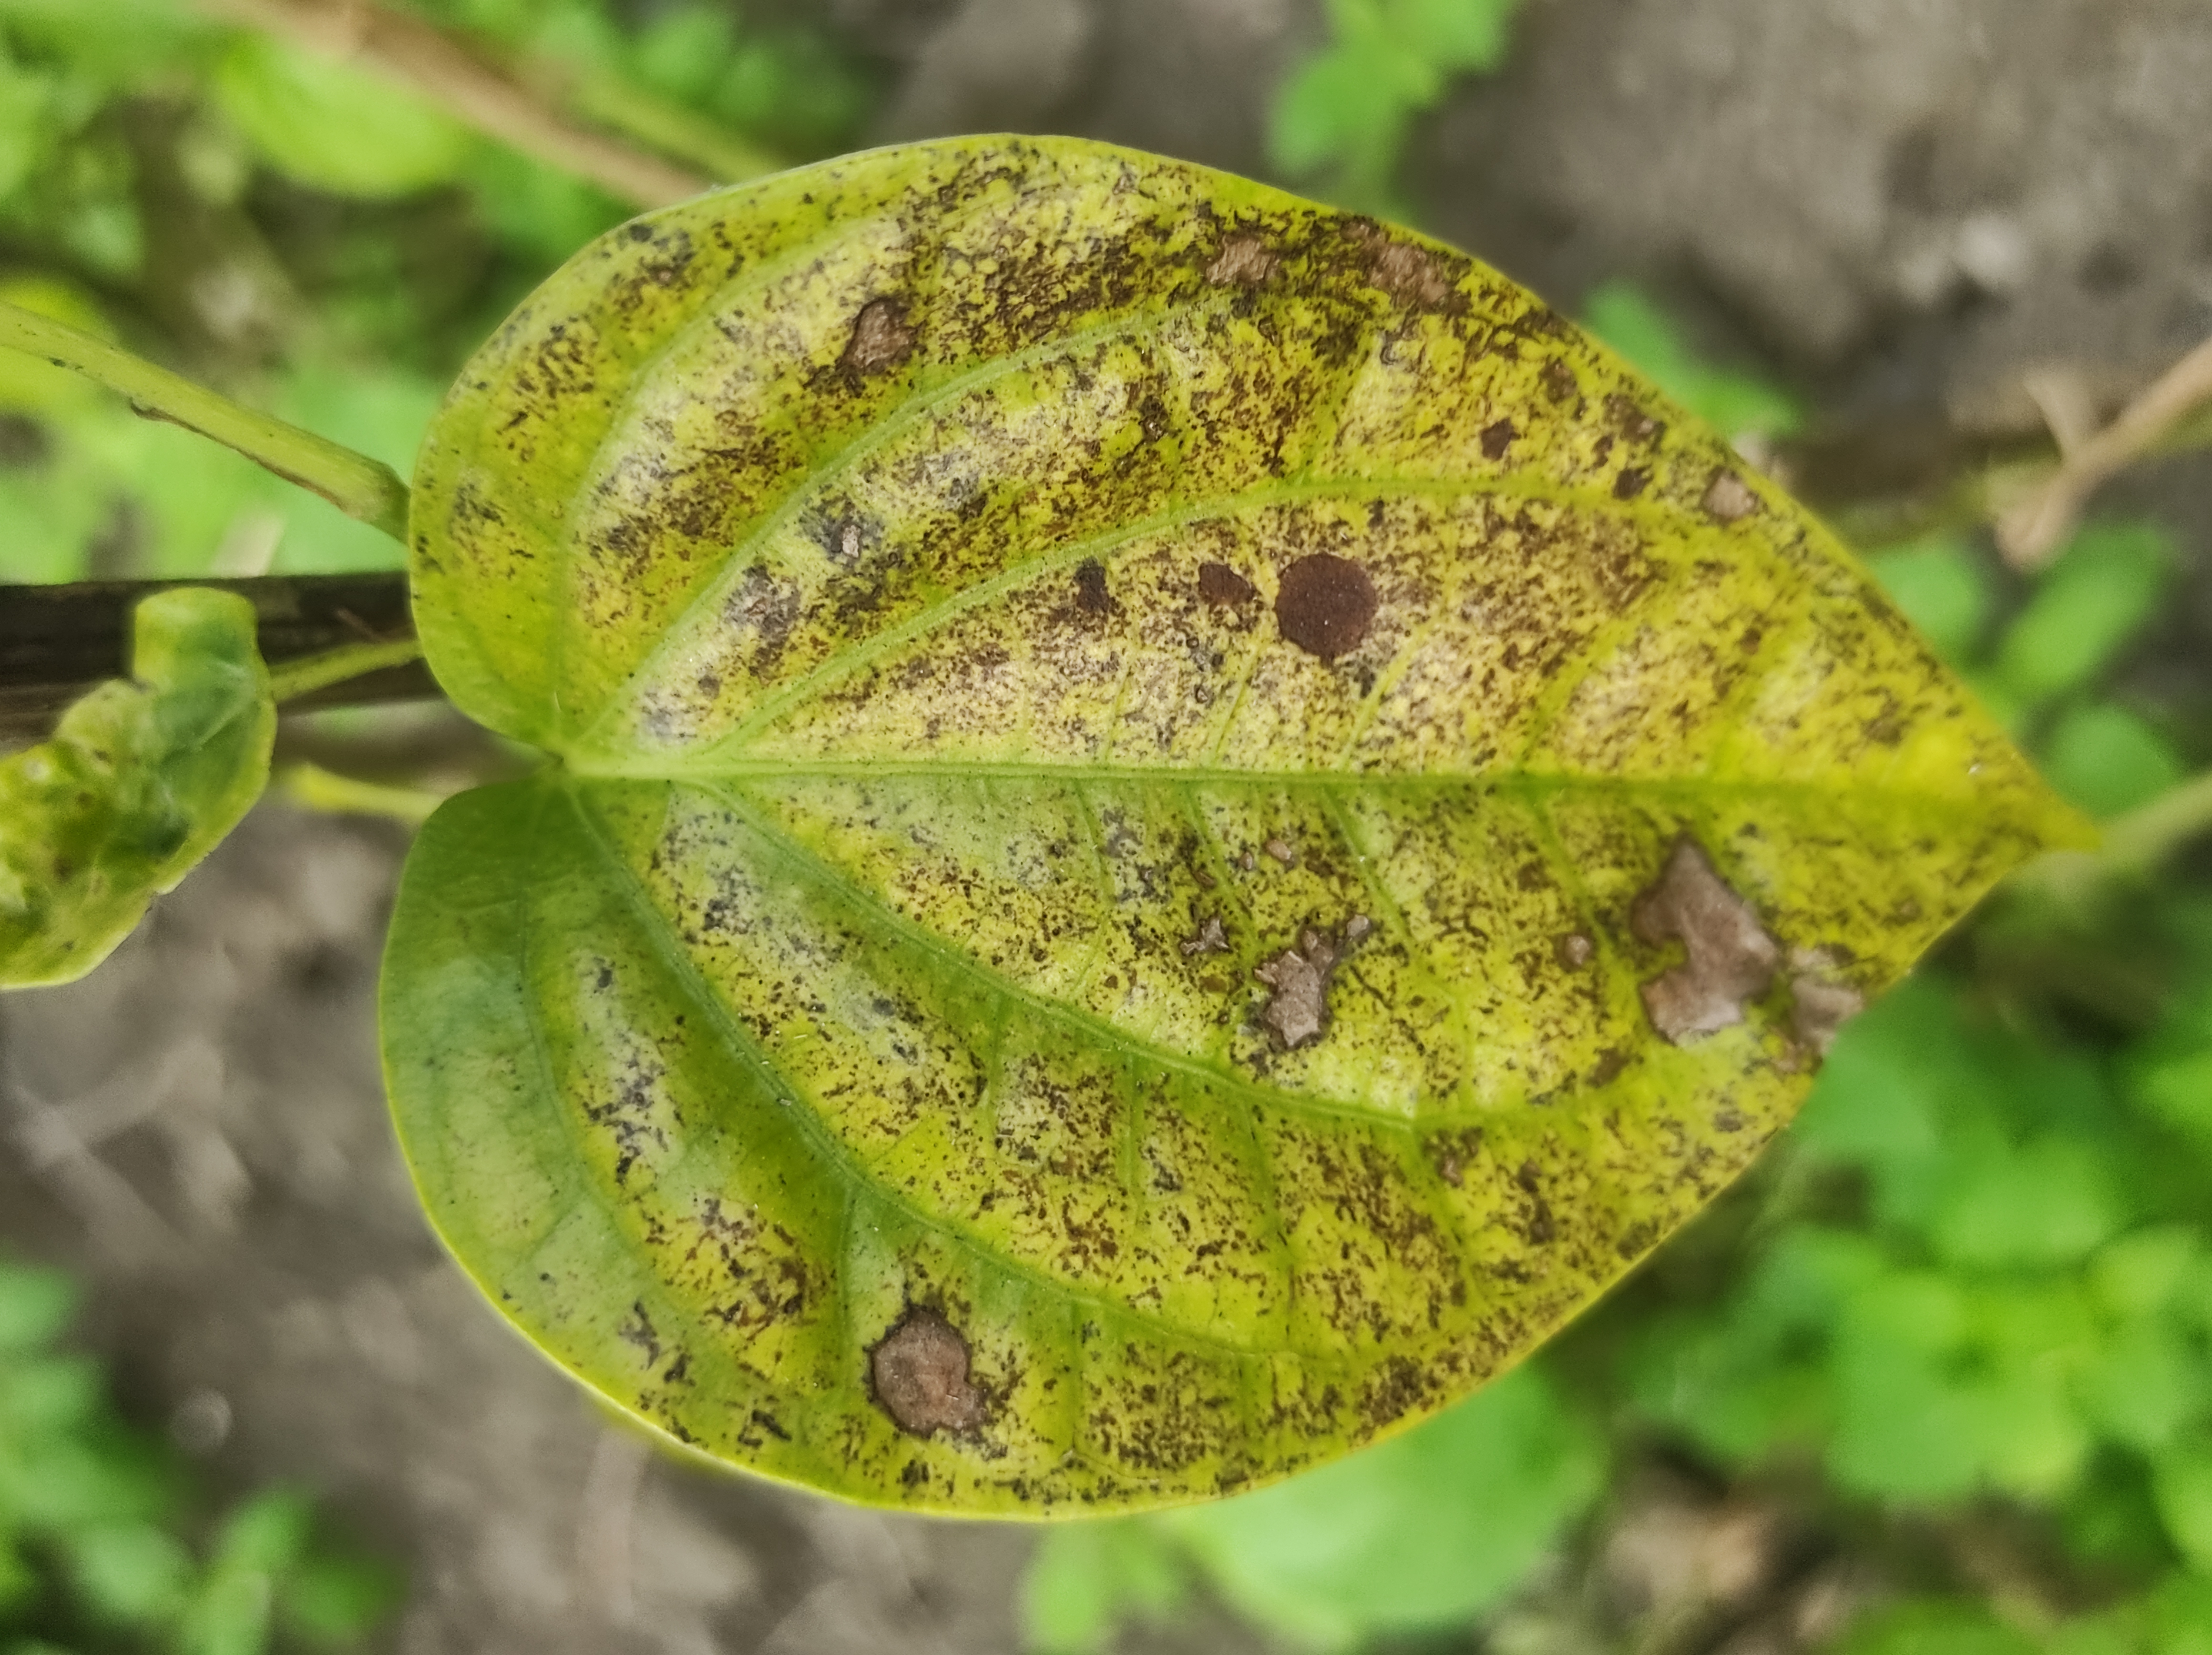
Label: Fungal_Brown_Spot_Disease